Oliver Twist

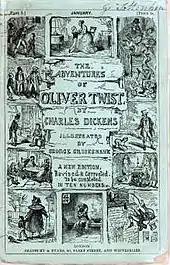
Cover, first edition of serial, entitled "The Adventures of Oliver Twist", January 1846

The novel was first published in monthly instalments, from February 1837 to April 1839, in the magazine "Bentley's Miscellany". It was originally intended to form part of Dickens's serial, "The Mudfog Papers". George Cruikshank provided one steel etching per month to illustrate each instalment. The novel first appeared in book form six months before the initial serialisation was completed, in three volumes published by Richard Bentley, the owner of "Bentley's Miscellany", under the author's pseudonym, "Boz". It included 24 steel-engraved plates by Cruikshank.